Na Nach Nachma Nachman Meuman

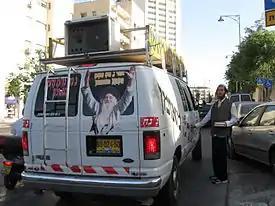
A Na-Nach Breslover Hasid stands beside a van emblazoned with images of Rabbi Yisroel Ber Odesser and the "" phrase in downtown Jerusalem.

Some Breslover Hasidim, especially prevalent among followers of competing charismatic leaders, do not use (some groups actually oppose it). Some deny its authenticity. The following are some of the diverse opinions: